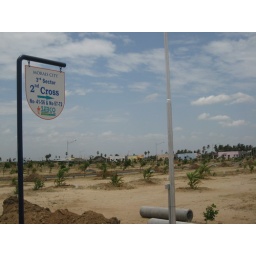
Morais City 2nd cross street in 3rd Sector